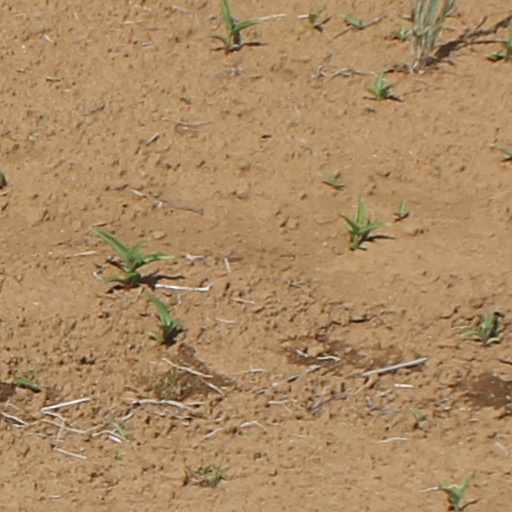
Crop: wheat